Qiu Qingquan

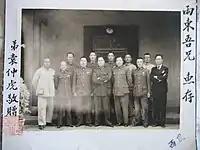
Nationalist generals in Yunnan, General Qiu is on the far right in the second row.

During the Battle of Nanjing Qiu was trapped within the city and conscripted by the Japanese forces a laborer. He managed to escape the following year and was appointed deputy commander of the elite 200th Division (National Revolutionary Army), China's only armoured division. In 1939, Qiu led the New 22nd division, (now part of the 5th corps) to in the Battle of Kunlun Pass. His troops cut off the Japanese retreat route and killed the Japanese commander, Major General Masao Nakamura. Qiu was awarded the Order of Precious Tripod and a promotion to deputy commander of the 5th corps; he earned his nickname "Qiu the Mad" from this battle. In 1942, after working as a staff officer for Chiang Kai-shek, he was promoted to lieutenant general, and became the commander of the 5th corps and participated a number of campaigns against the Imperial Japanese Army in Yunnan. The 5th corps became the garrison of Kunming in early 1945 until the end of the war with Japan.